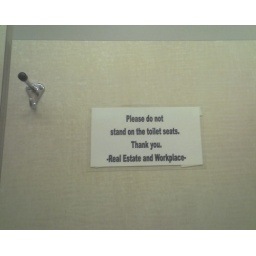
Seen in the bathroom in Yahoo building F on the Sunnyvale campus.